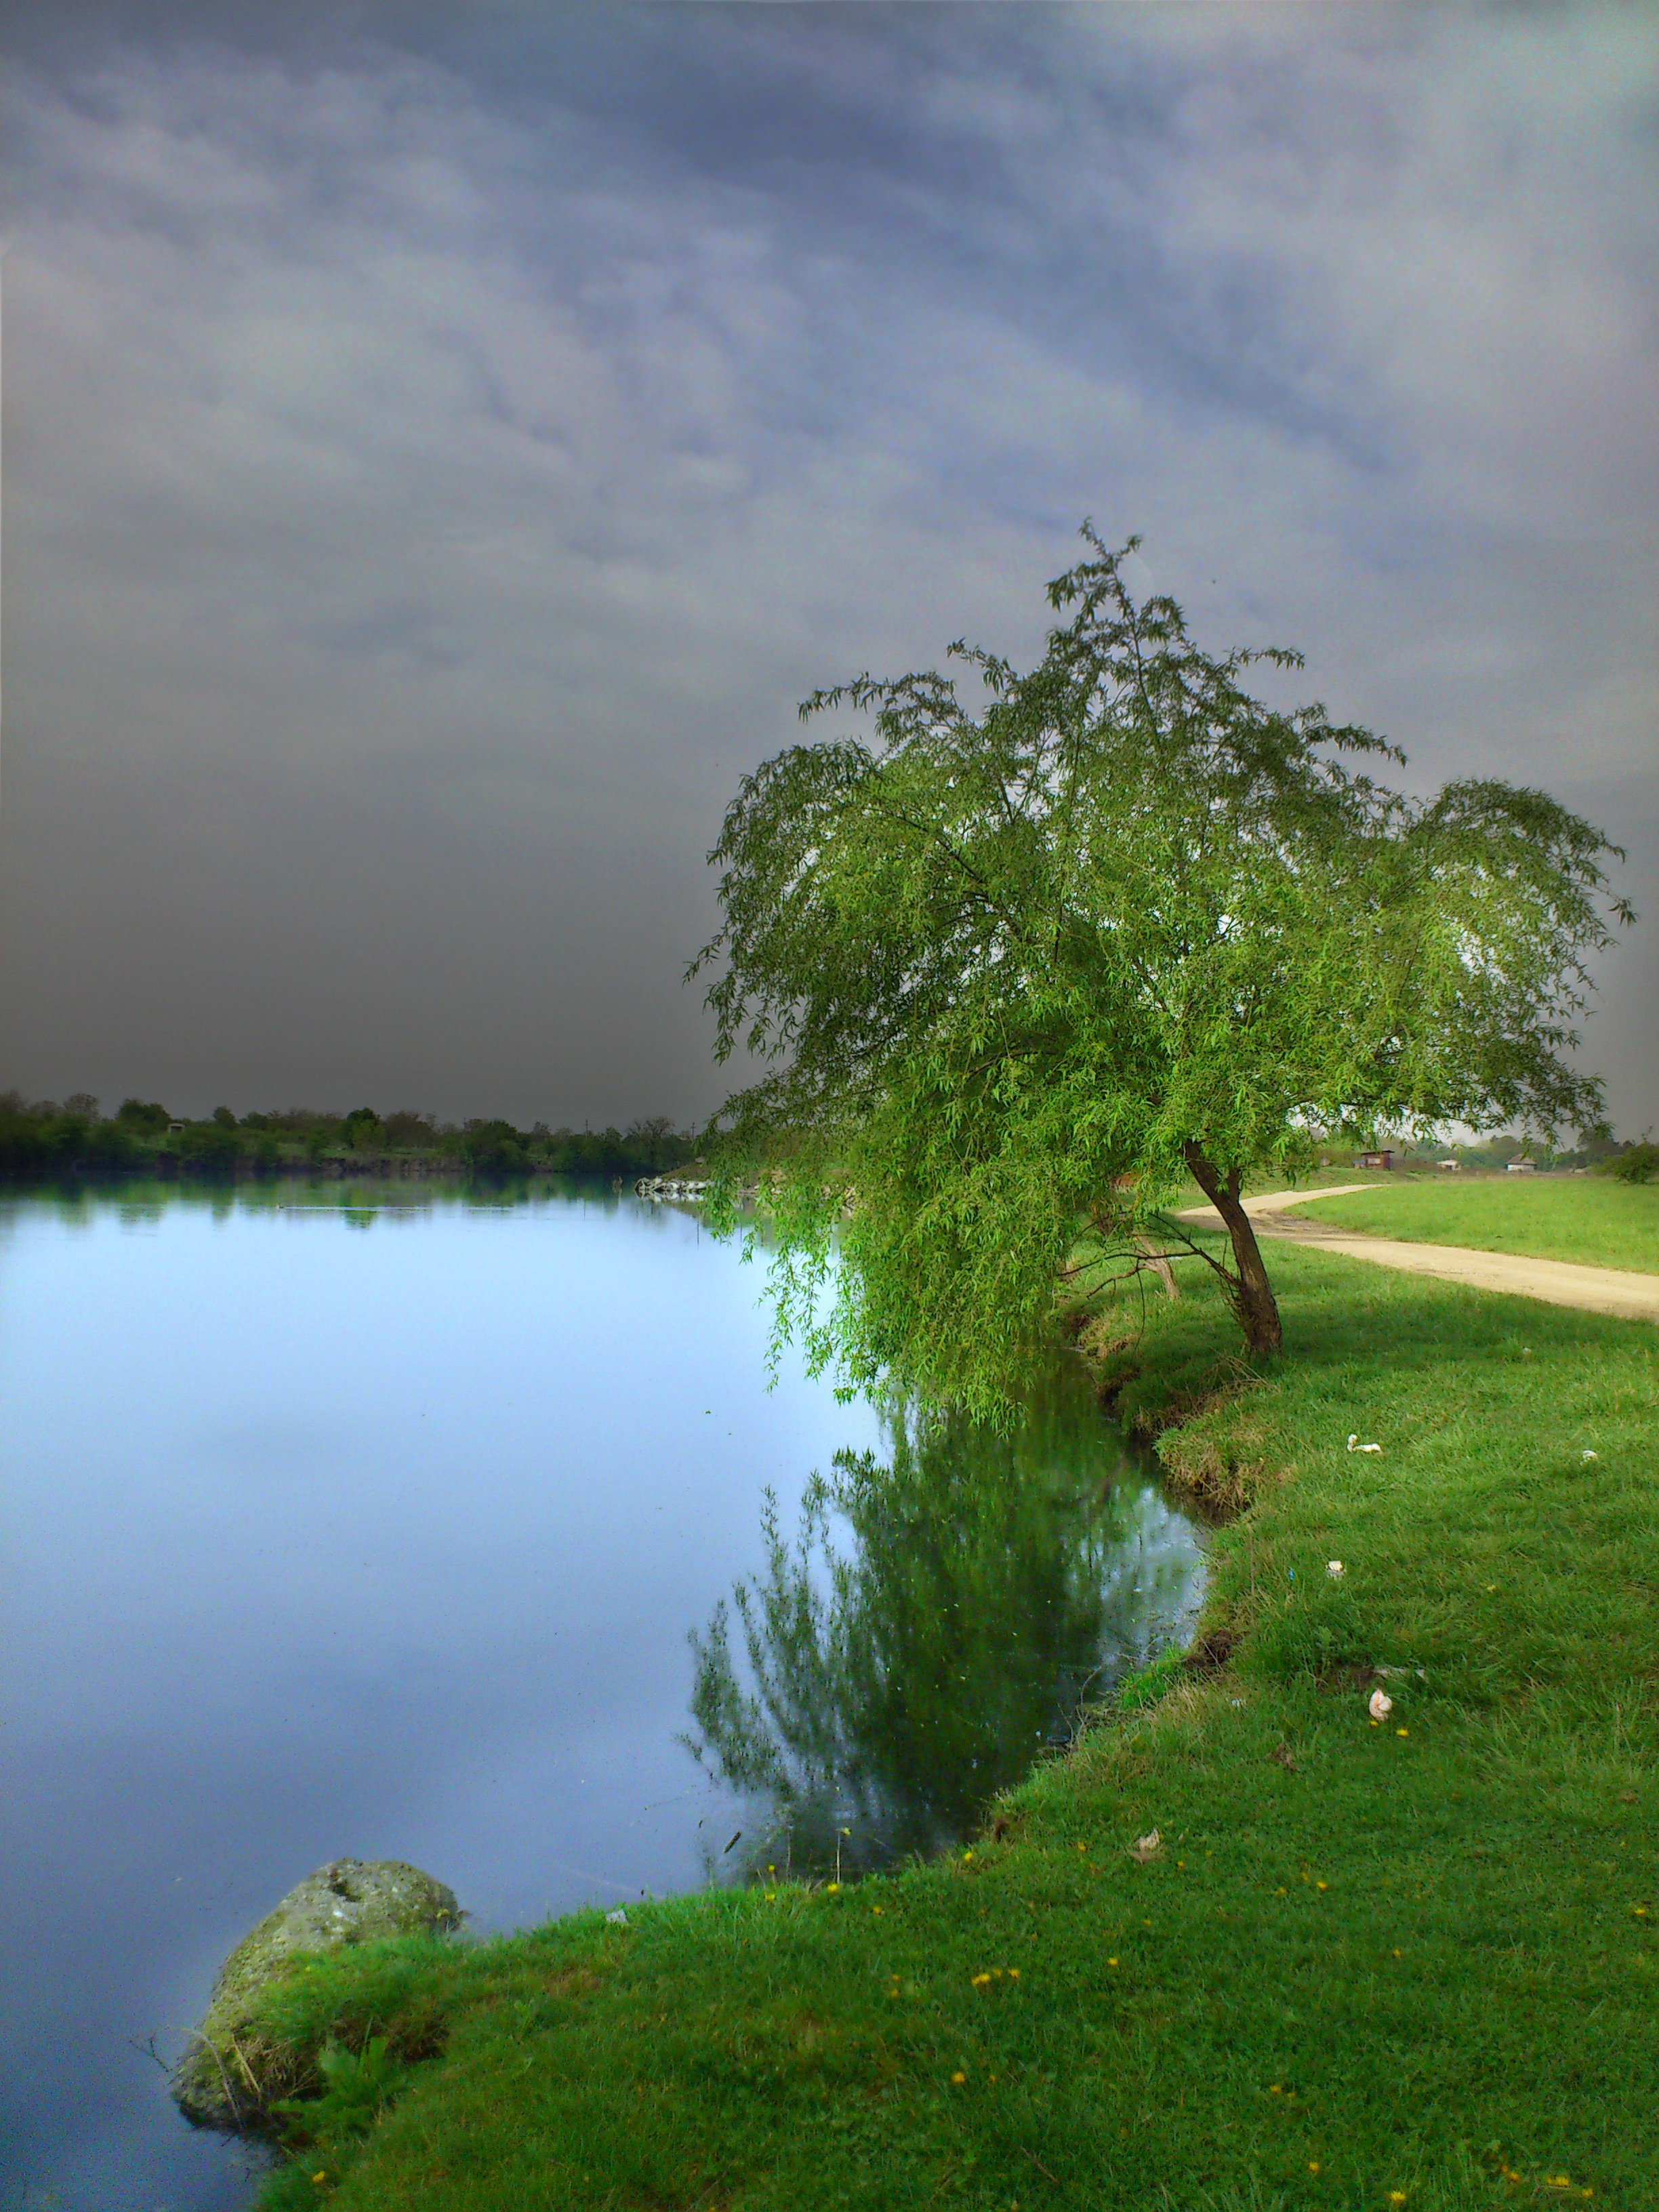
landscape, tree, water, nature, grass, cloud, plant, sky, lawn, meadow, sunlight, morning, leaf, hill, flower, lake, green, reflection, habitat, rural area, natural environment, atmospheric phenomenon, woody plant